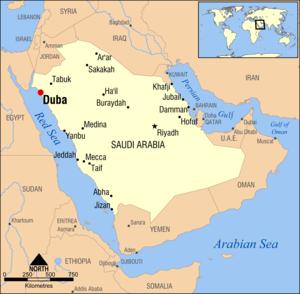
Duba
Dubas beliggenhed i Saudi-Arabien
Duba er en by i det nordvestlige Saudi-Arabien, med et indbyggertal på cirka 65.000. Byen er hovedstad i landets Tobuk-provins, på kysten til Det Røde Hav.